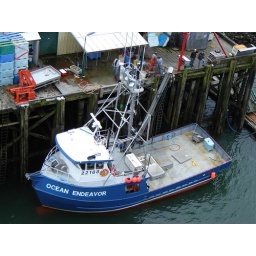
Crab boat unloading in Prince Rupert, getting the birds all excited.